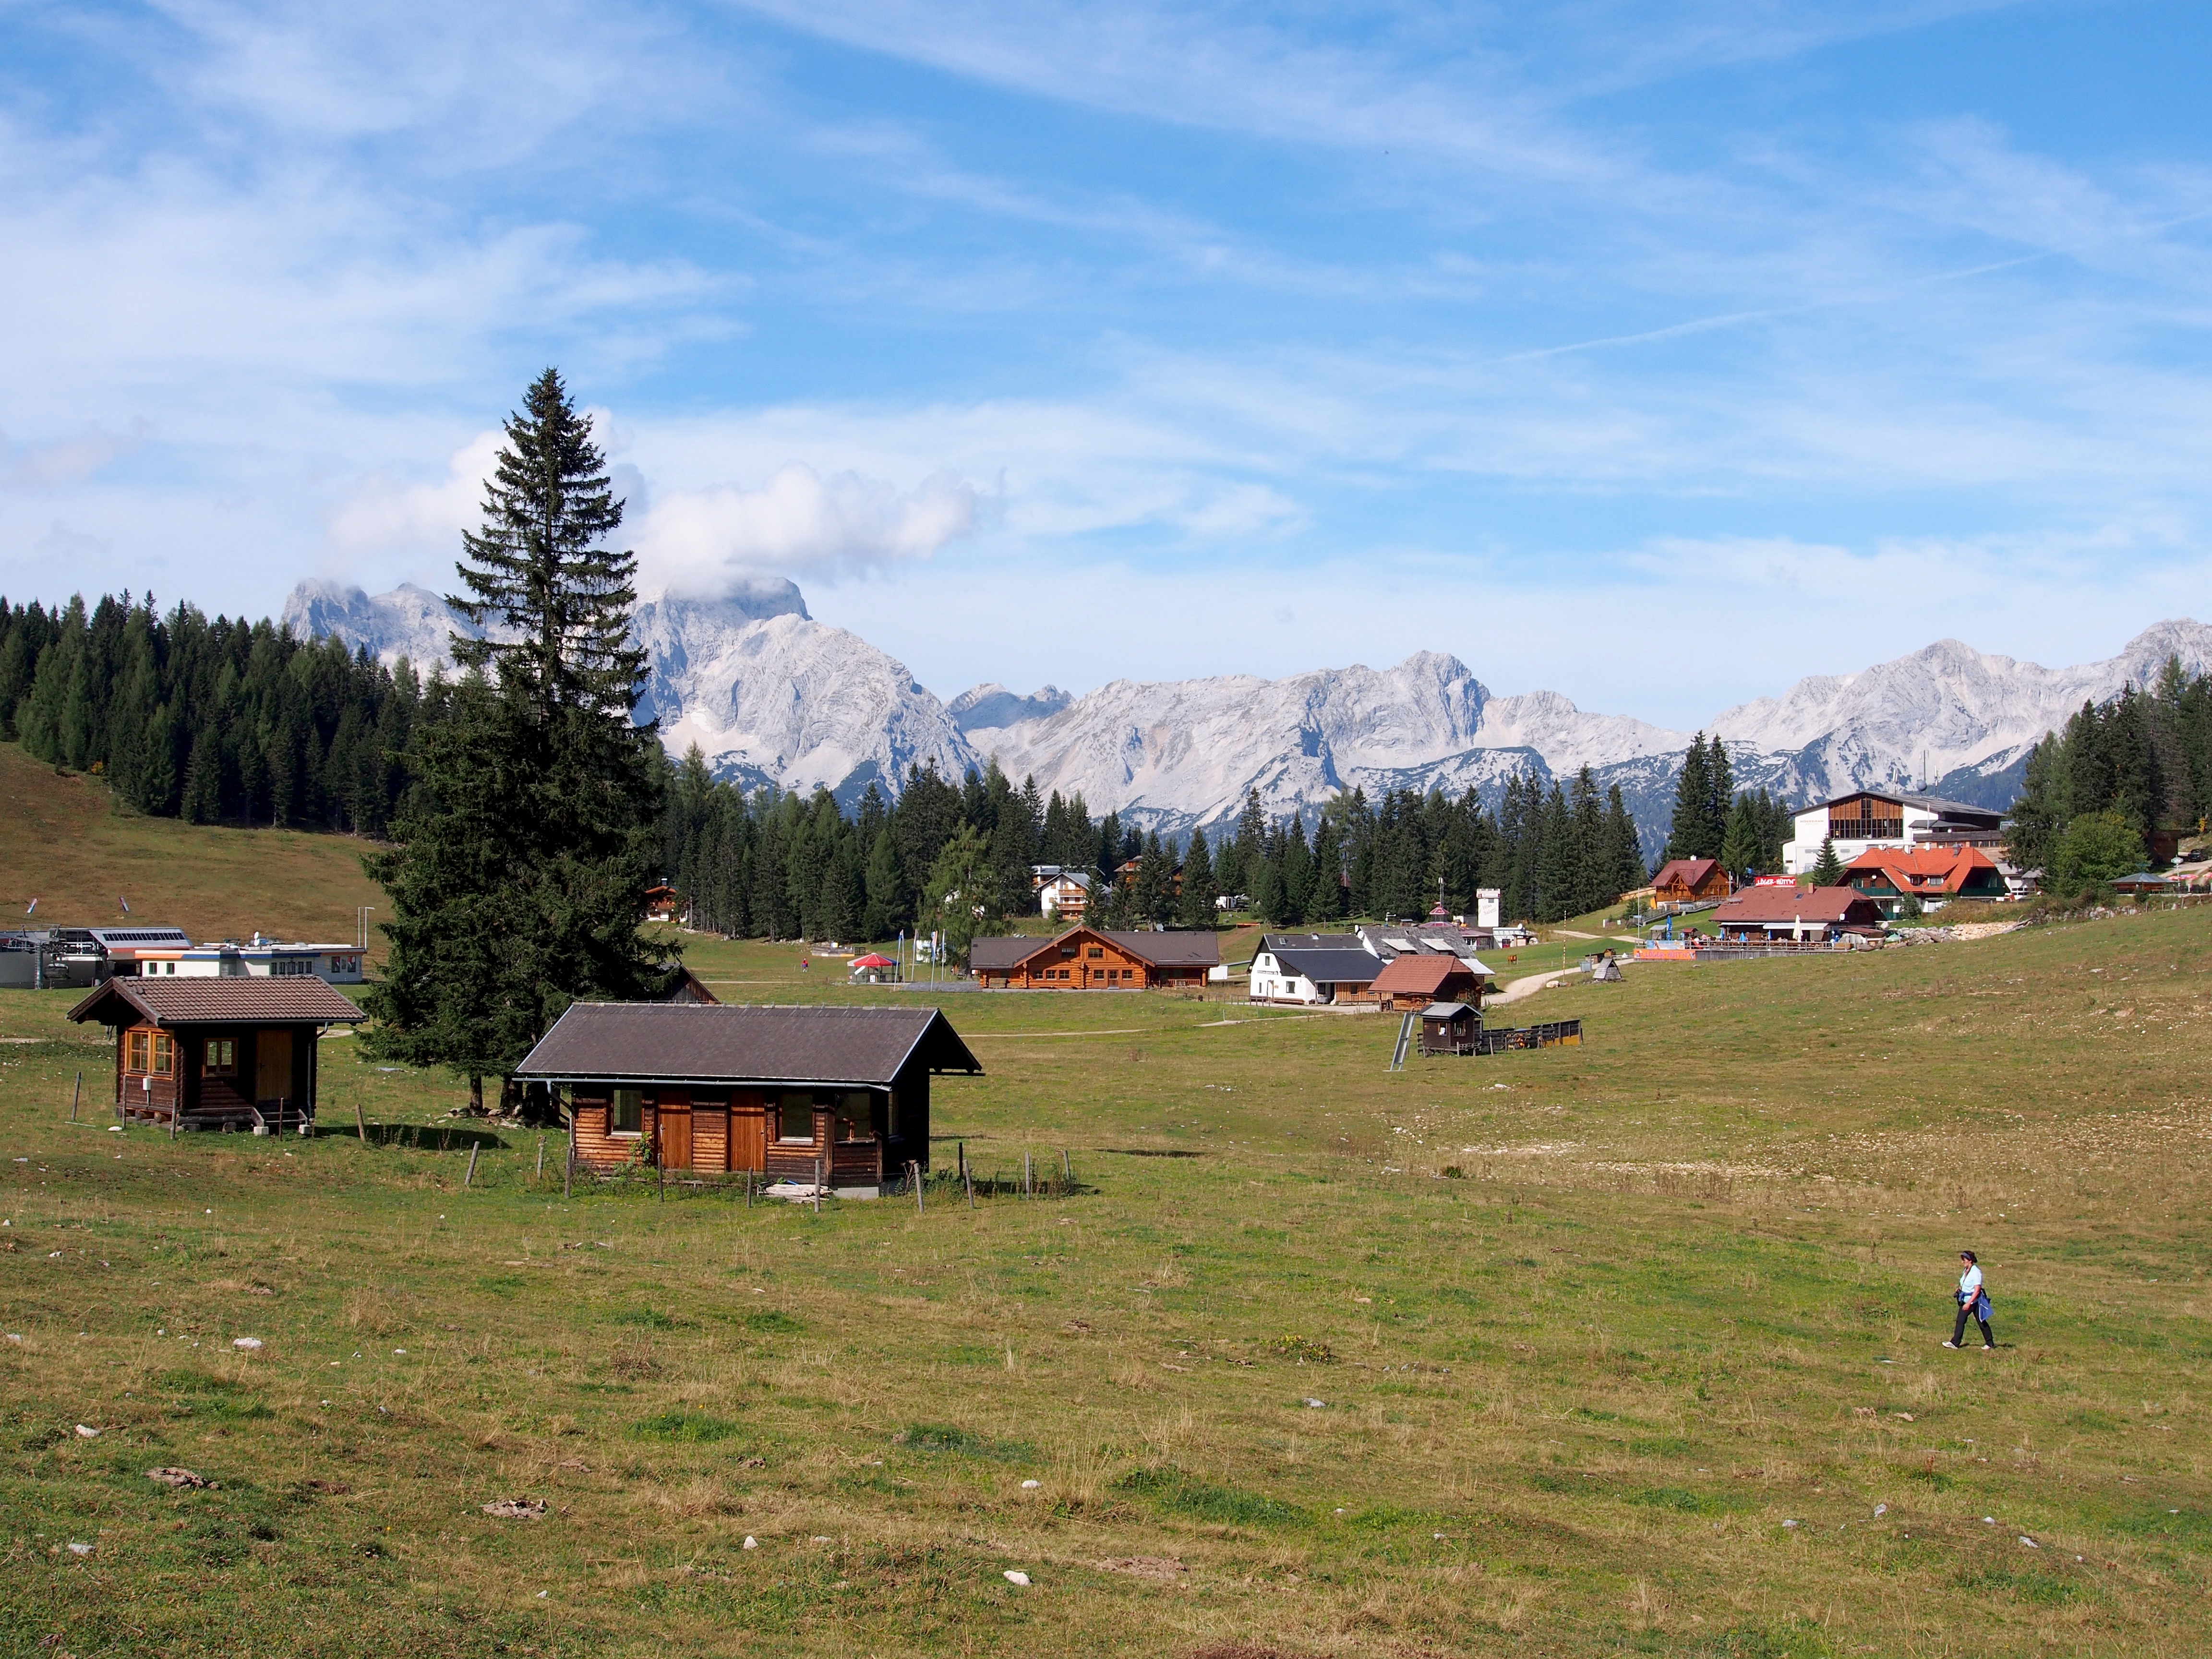
wilderness, mountain, hiking, meadow, mountain range, hut, pasture, austria, mountains, alps, alm, ecosystem, rural area, mountain hut, hinterstoder, mountainous landforms